Phouoibi Shayon

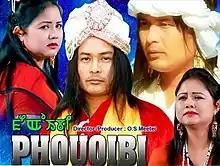
A theatrical poster for "Phouoibi Shayon"

Phouoibi Shayon ('), also simply known as Phouoibi"', is a 2017 Indian Meitei language mythological film, about goddess Phouoibi and other celestial fairies who came down to earth to prosper the human civilization. The film is directed by O. Samananda, starring Lilabati, Kaiku Rajkumar and Gokul Athokpam, under the collaboration of "Kanglei Movies World" and "Sergey Film Production".